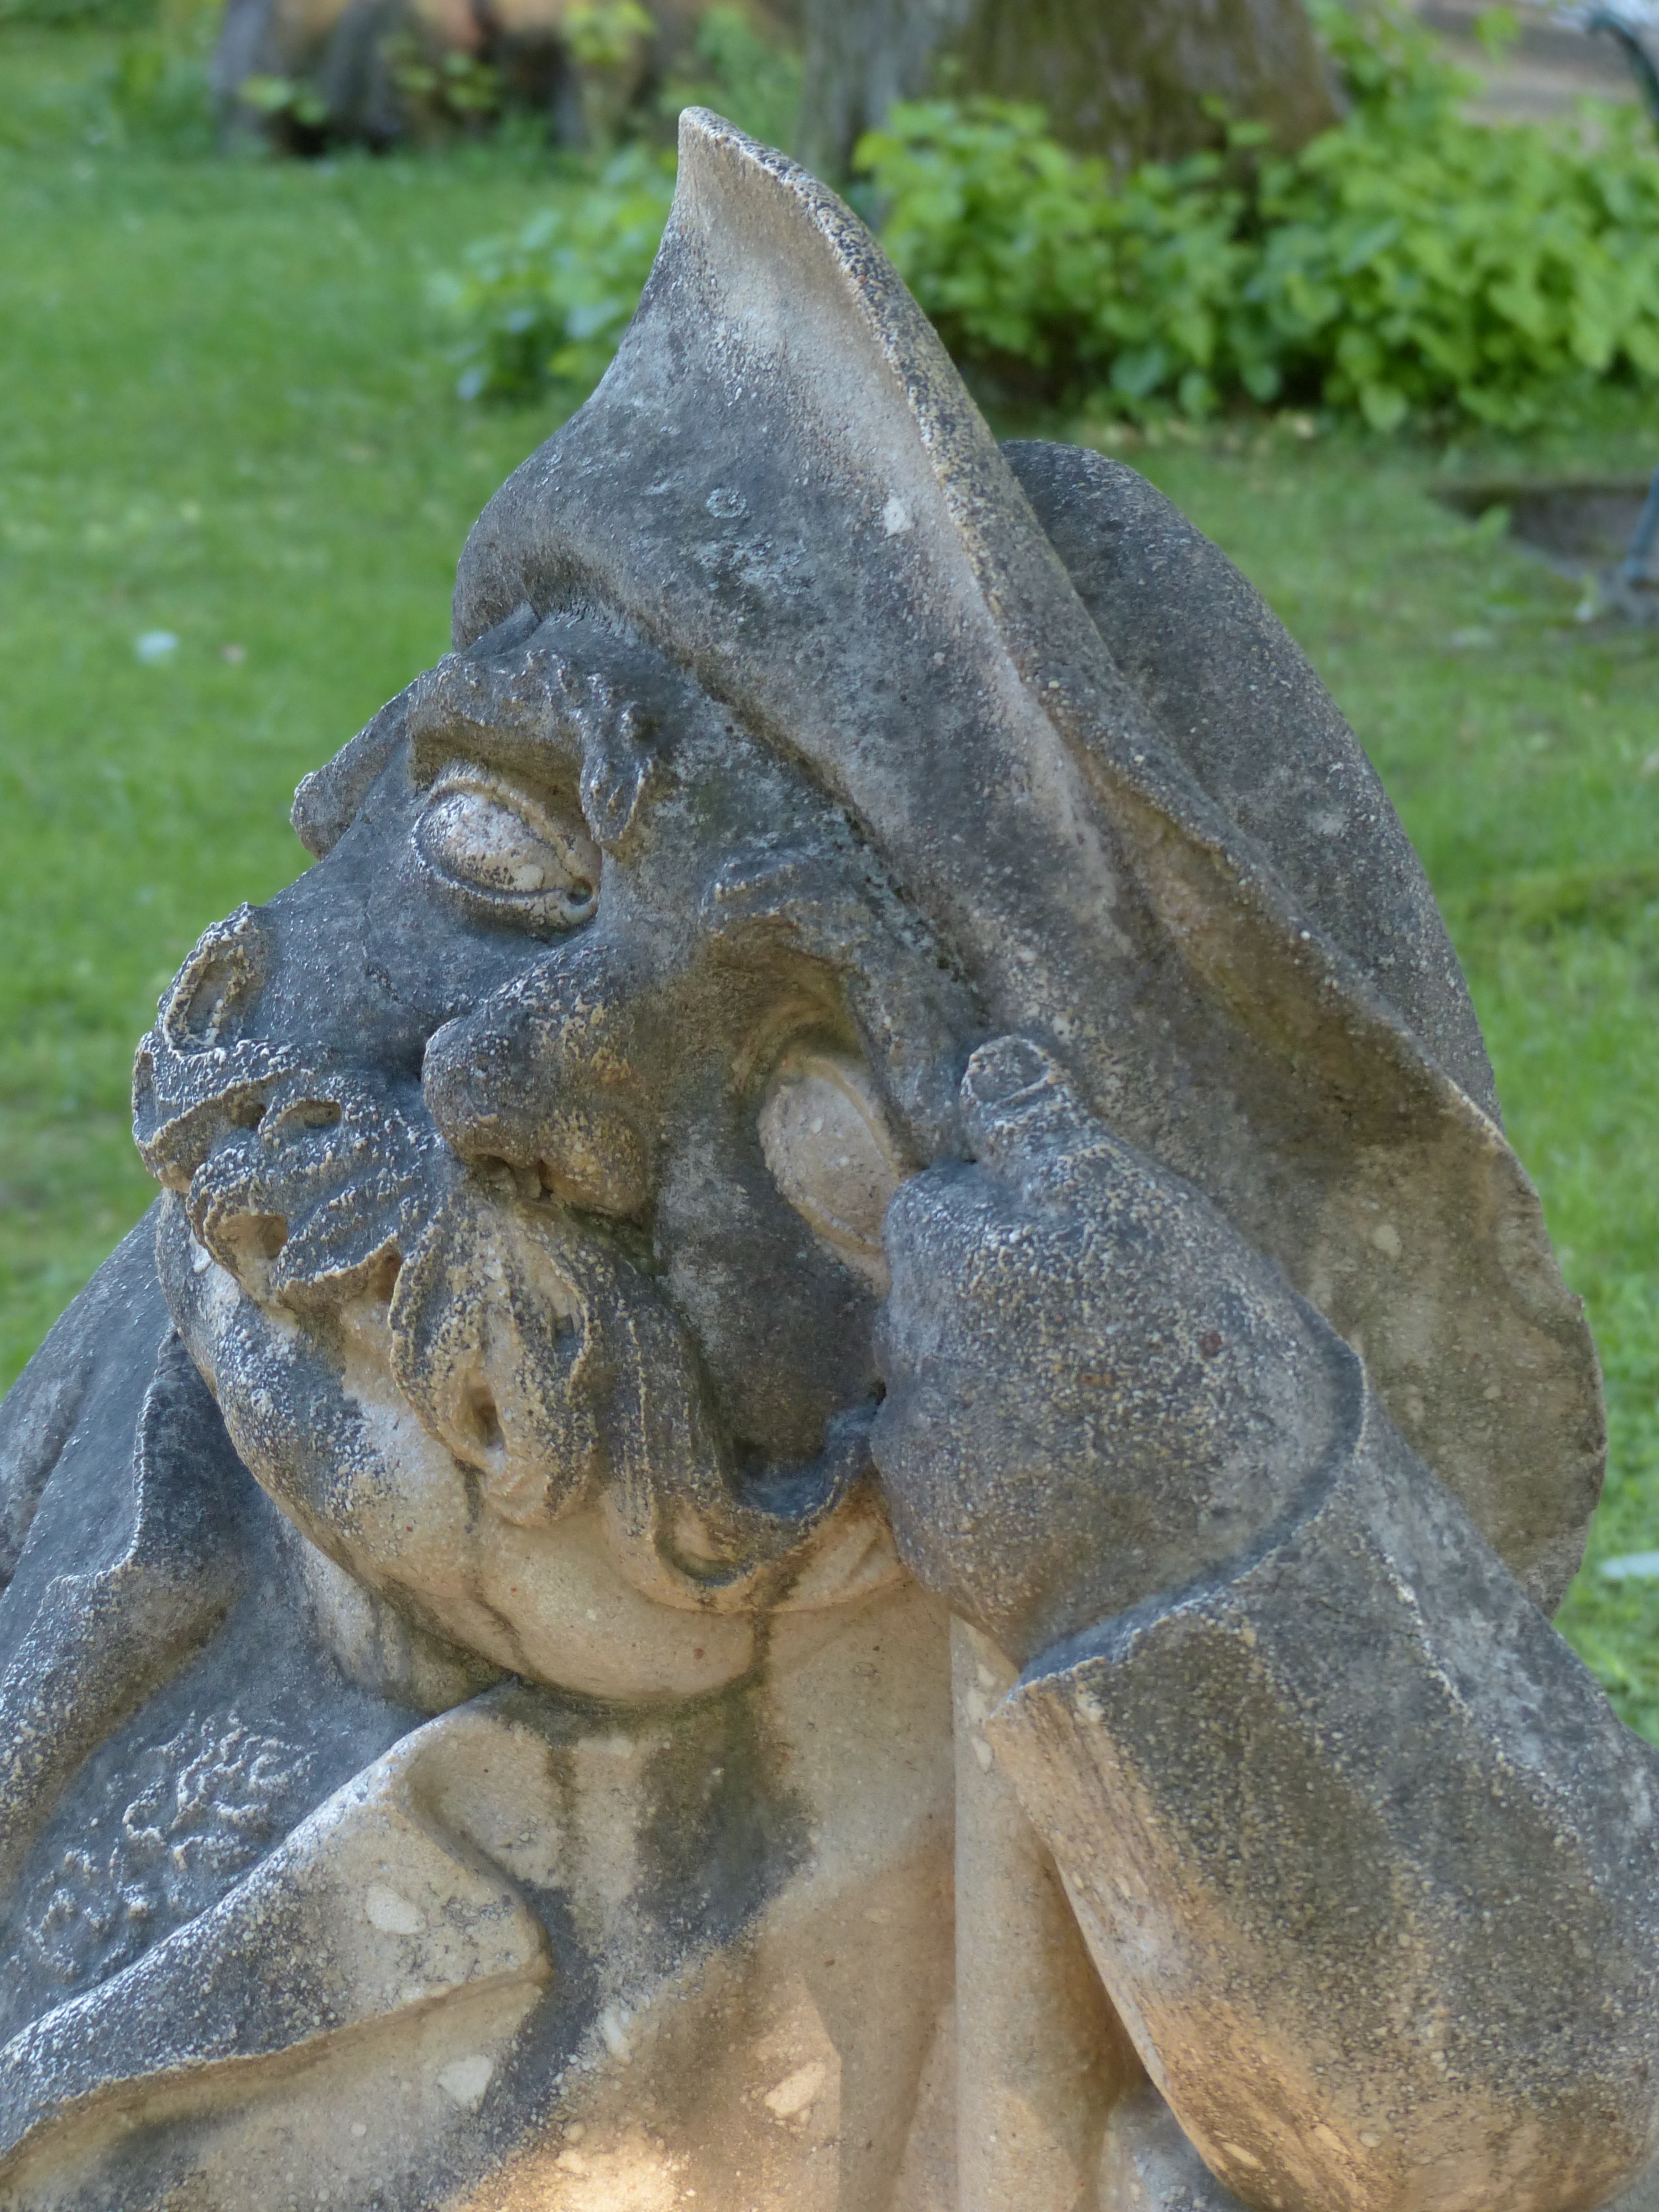
rock, stone, monument, statue, globe, gargoyle, sculpture, art, figure, dwarf, carving, gnome, stone statue, baroque, salzburg, stone figure, stone carving, mirabell gardens, zwergelgarten